Ronaldo Cunha Lima

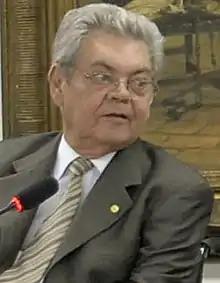

Ronaldo Cunha Lima (18 March 1936 – 7 July 2012) was a Brazilian poet and politician. He served as the governor of Paraíba from 1991 to 1994.